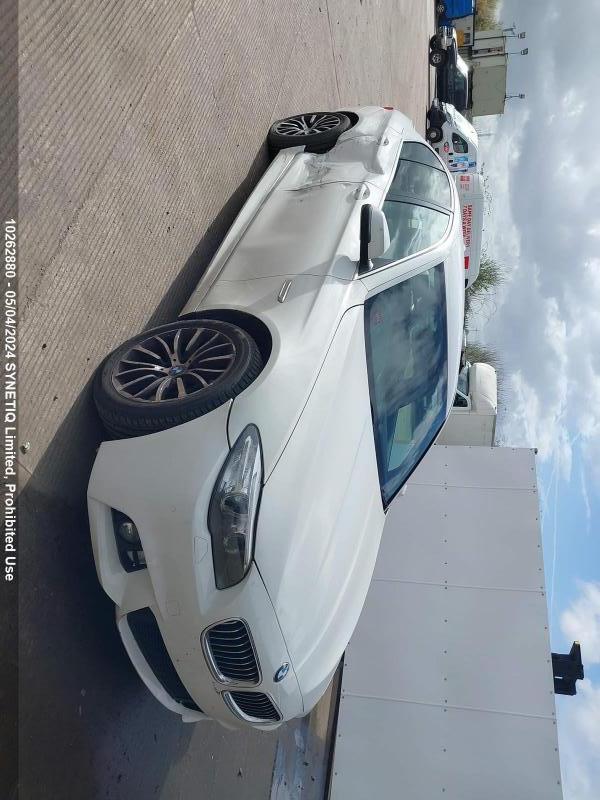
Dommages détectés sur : porte arrière droite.
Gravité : mineur